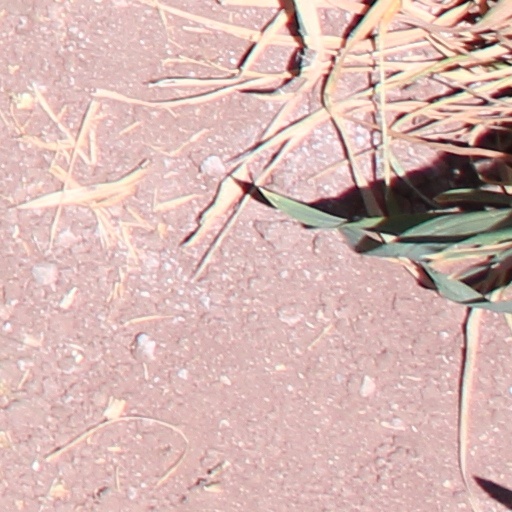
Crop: wheat